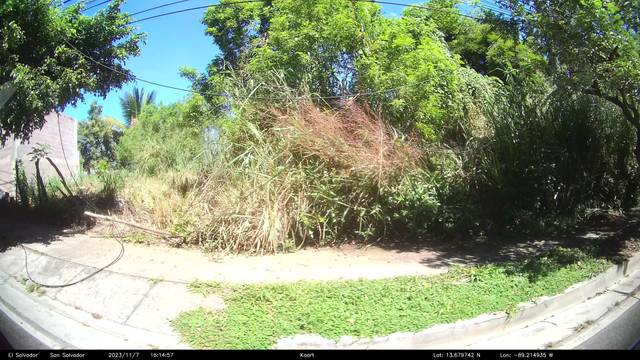
Region: El Salvador
Coordinates: 13.68, -89.215